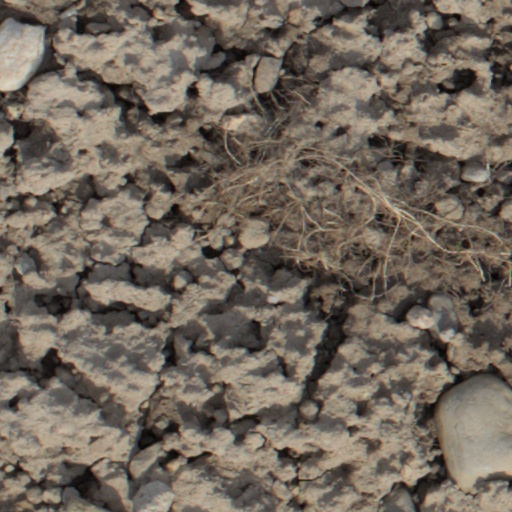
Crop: wheat